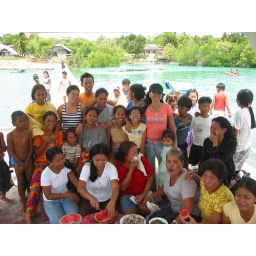
at a small fish port in alcantara. This was where we had asmall gathering for the cross stitchers